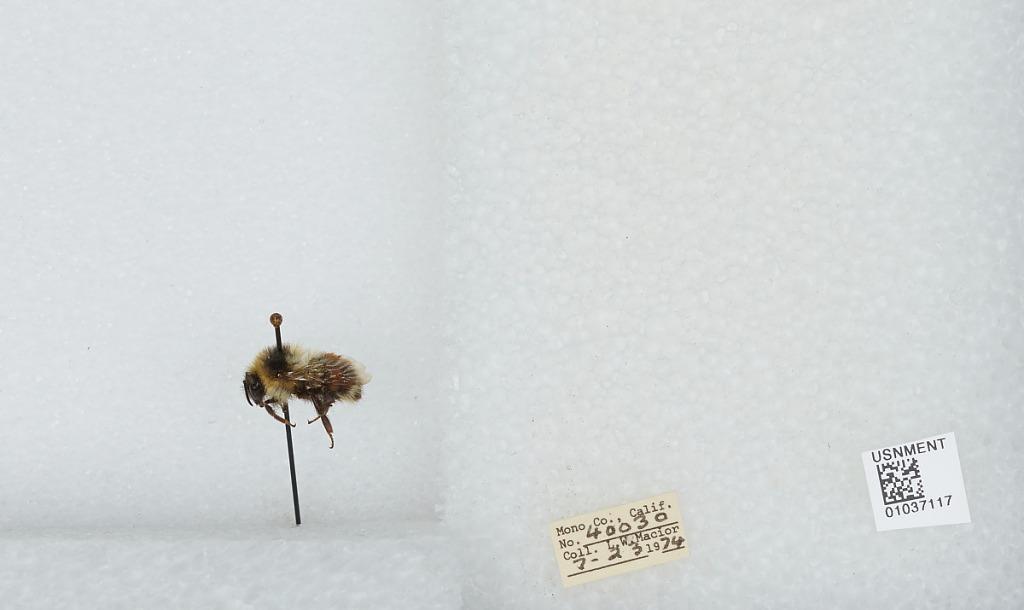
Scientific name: Bombus (Cullumanobombus) rufocinctus Cresson
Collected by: L. Macior
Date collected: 1974-7-23
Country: United States
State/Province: California
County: Mono
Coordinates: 37.92, -118.87